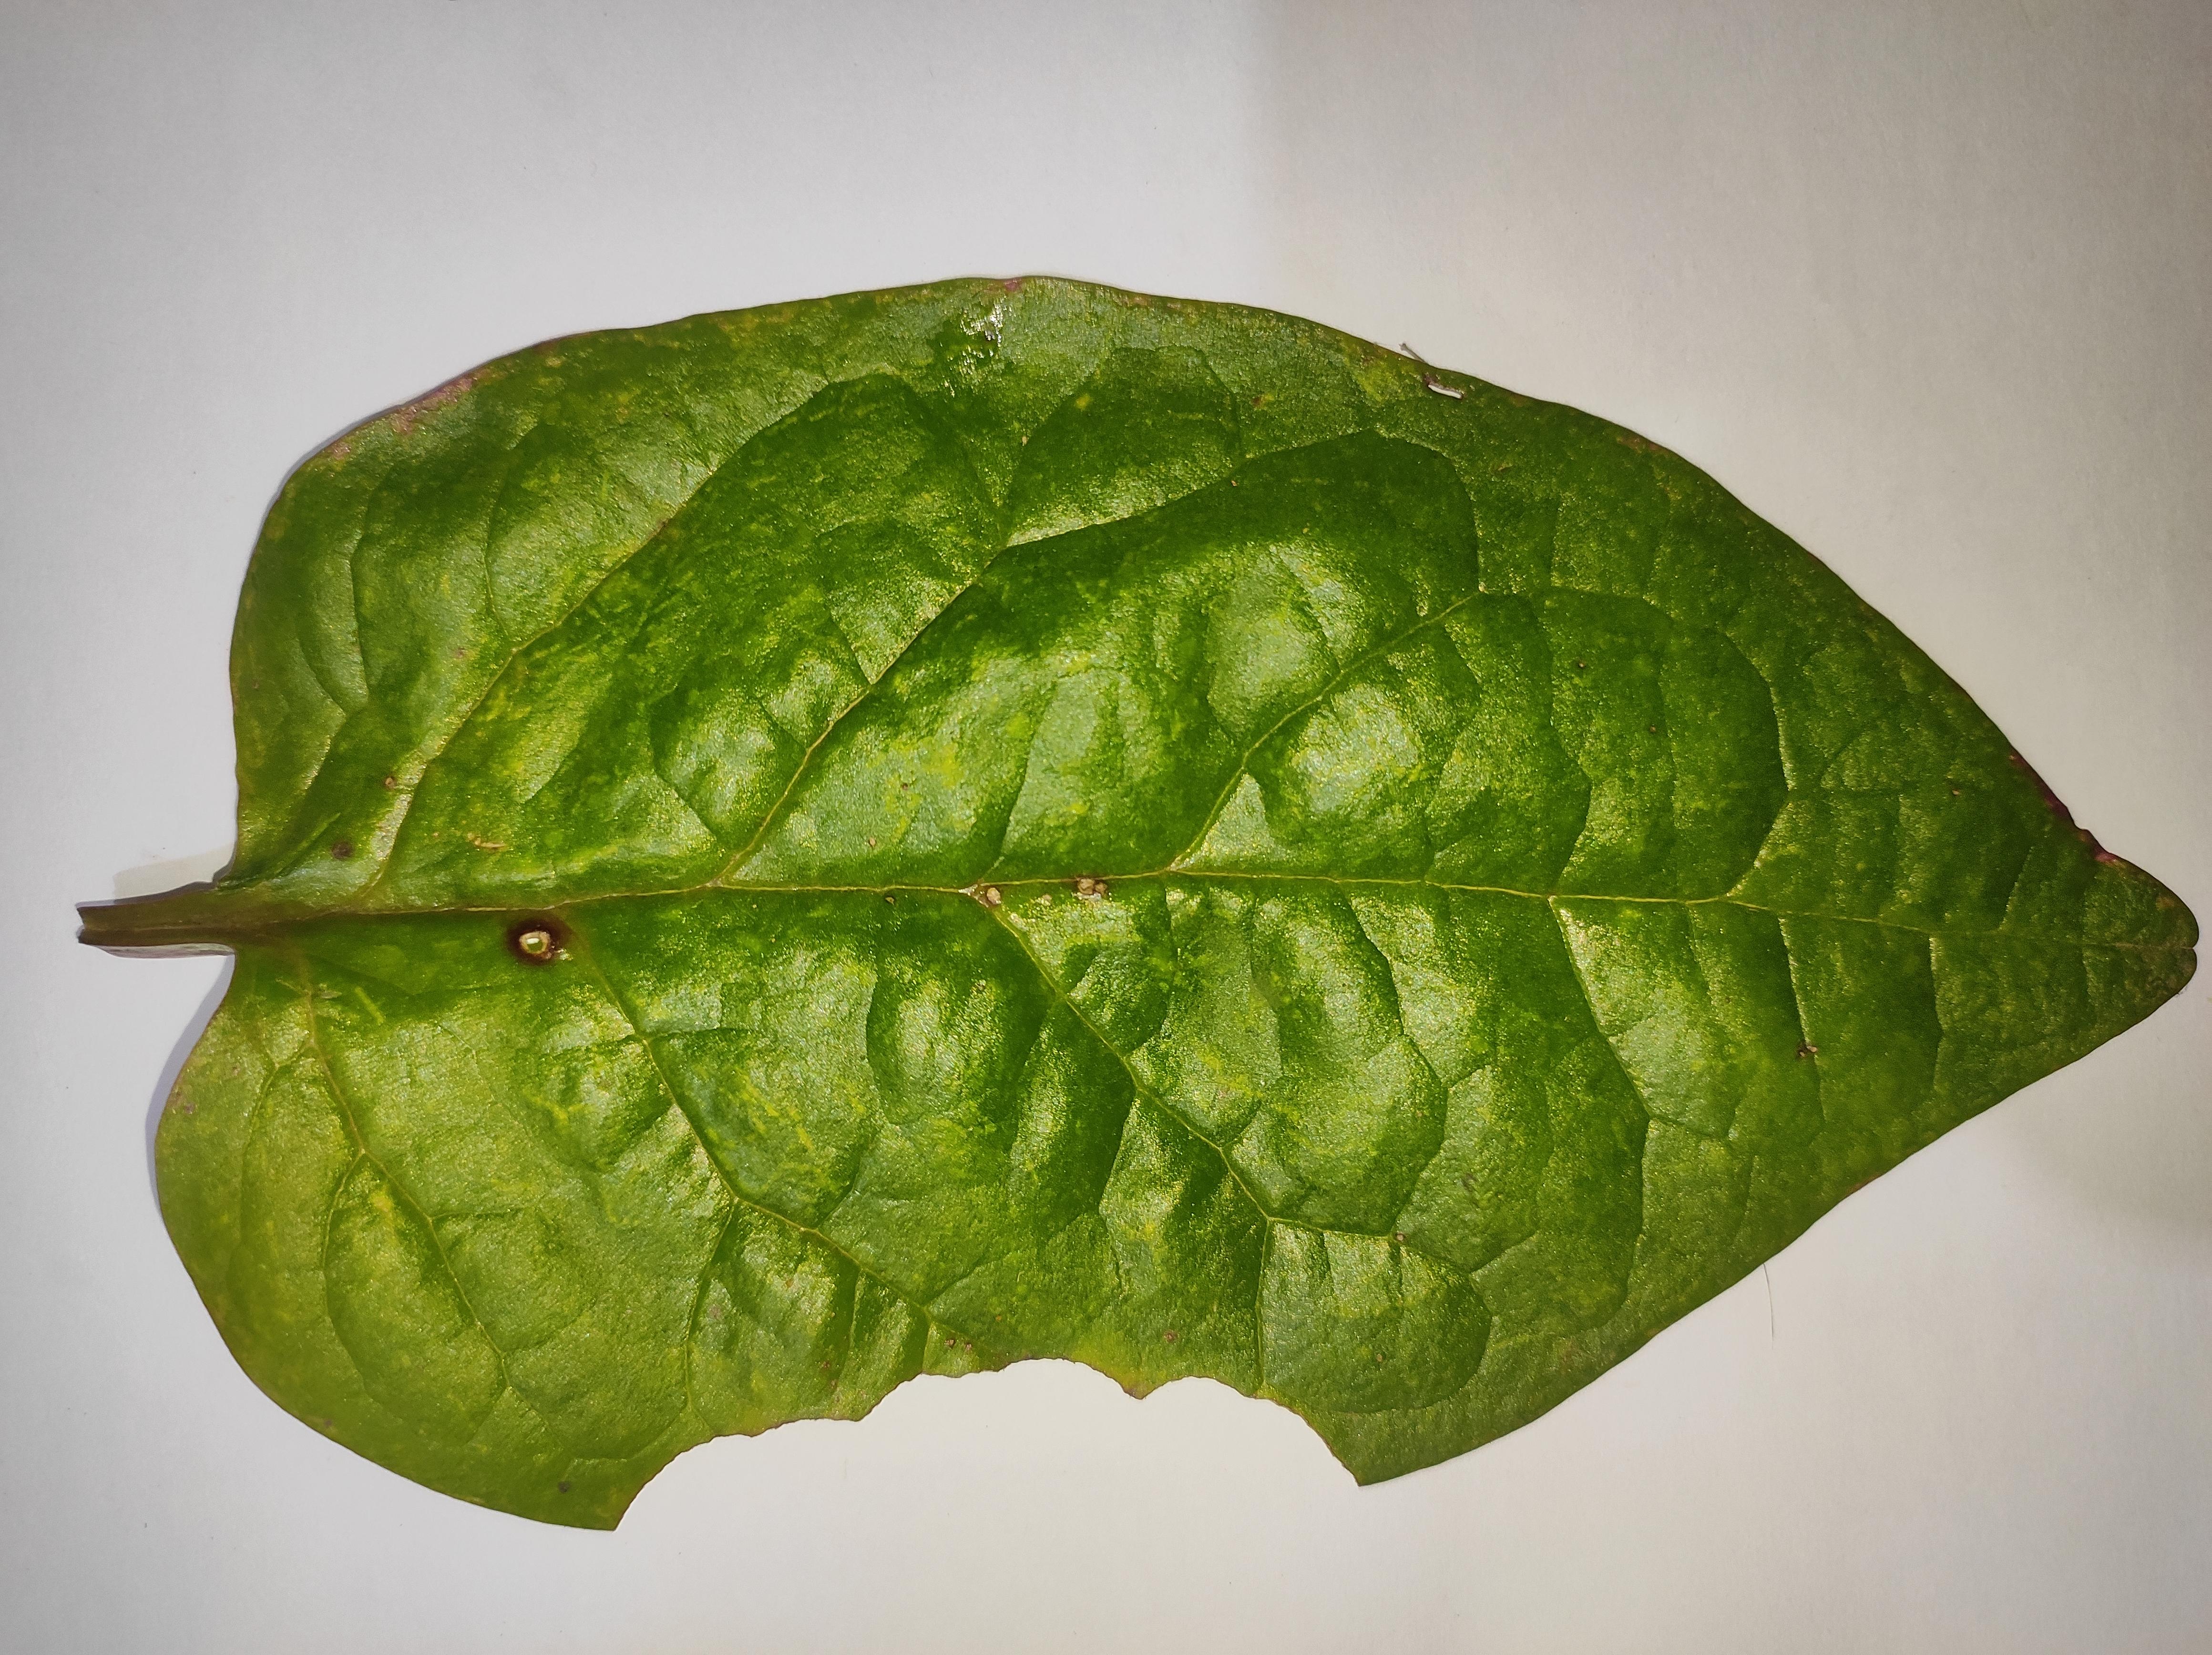
Label: straw_mite